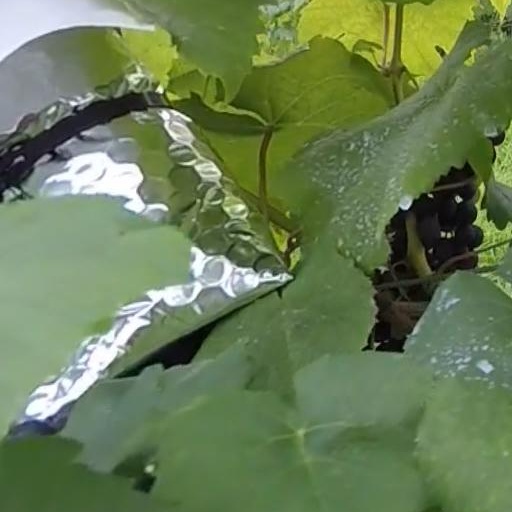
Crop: grape